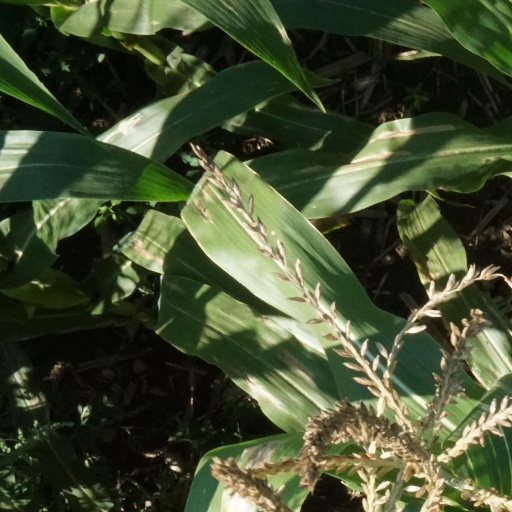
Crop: maize; corn